Greg Goff

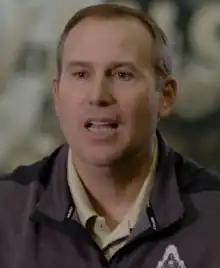
Goff in 2022

Greg Goff (born September 24, 1970) is an American college baseball coach and former pitcher. He is the head baseball coach at Purdue University. Goff played college baseball at Jackson State Community College from 1990 to 1991 and Delta State University from 1992 to 1993. He served as the head coach at the University of Montevallo from 2004 to 2007, Campbell University from 2008 to 2014, Louisiana Tech University from 2015 to 2016 and the University of Alabama in 2017.